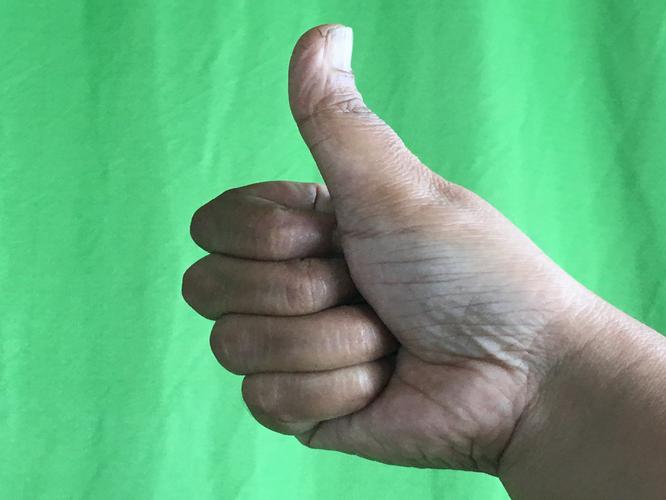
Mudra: Sikharam
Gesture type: single_hand